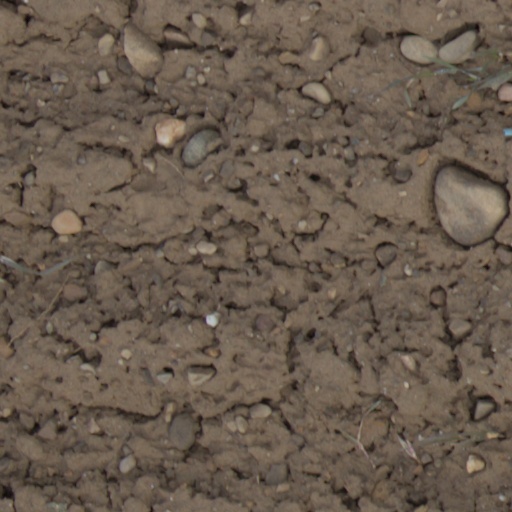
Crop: wheat